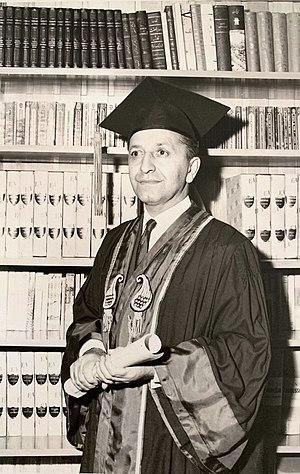
Pr. Madjid KHORSAND, en toge et toque officielles de Professeur Agrégé de l'Université des Sciences Médicales de Téhéran
Madjid Khorsand, est né à Téhéran le 22 décembre 1921 et mort à Nice le 22 octobre 2018. Il est un scientifique, chercheur, écrivain et professeur agrégé de l'université des Sciences médicales de Téhéran.